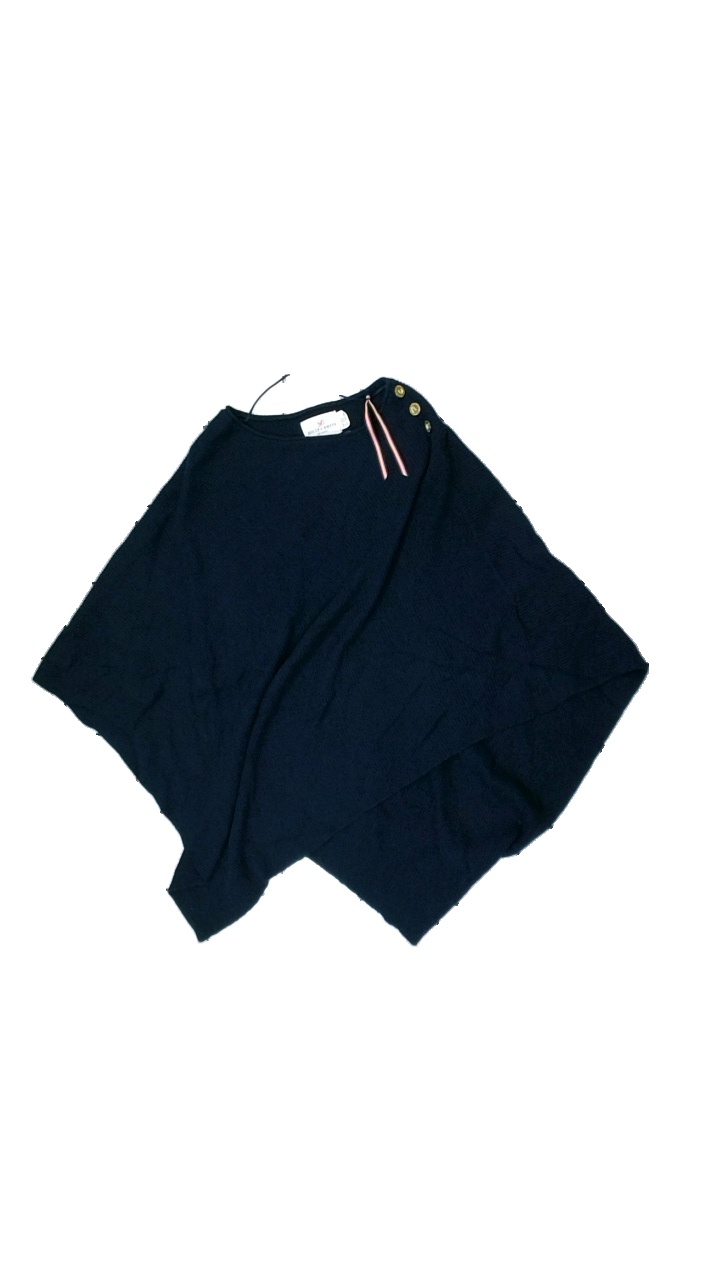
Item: Top (Ladies)
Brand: Holly And Whyte (lindex)
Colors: Blue
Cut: Regular, C-collar
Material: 56% nylon, 44% viscose
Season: All
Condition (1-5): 3
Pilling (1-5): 3
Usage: Reuse
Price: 50-100